British Solomon Islands

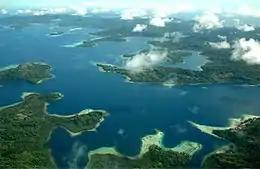
Aerial view of the Solomon Islands

The policy of the colonial officials was to attempt to make the protectorate self-supporting through taxes imposed on copra and other products exported from the Islands. The long-term interests of the islanders was relegated to a secondary priority as the colonial officials focused on encouraging investment by British and Australian corporate trading companies and individual plantation owners. By 1902, there were about 83 Europeans in the Solomon Islands, with most engaged in the development of copra plantations.